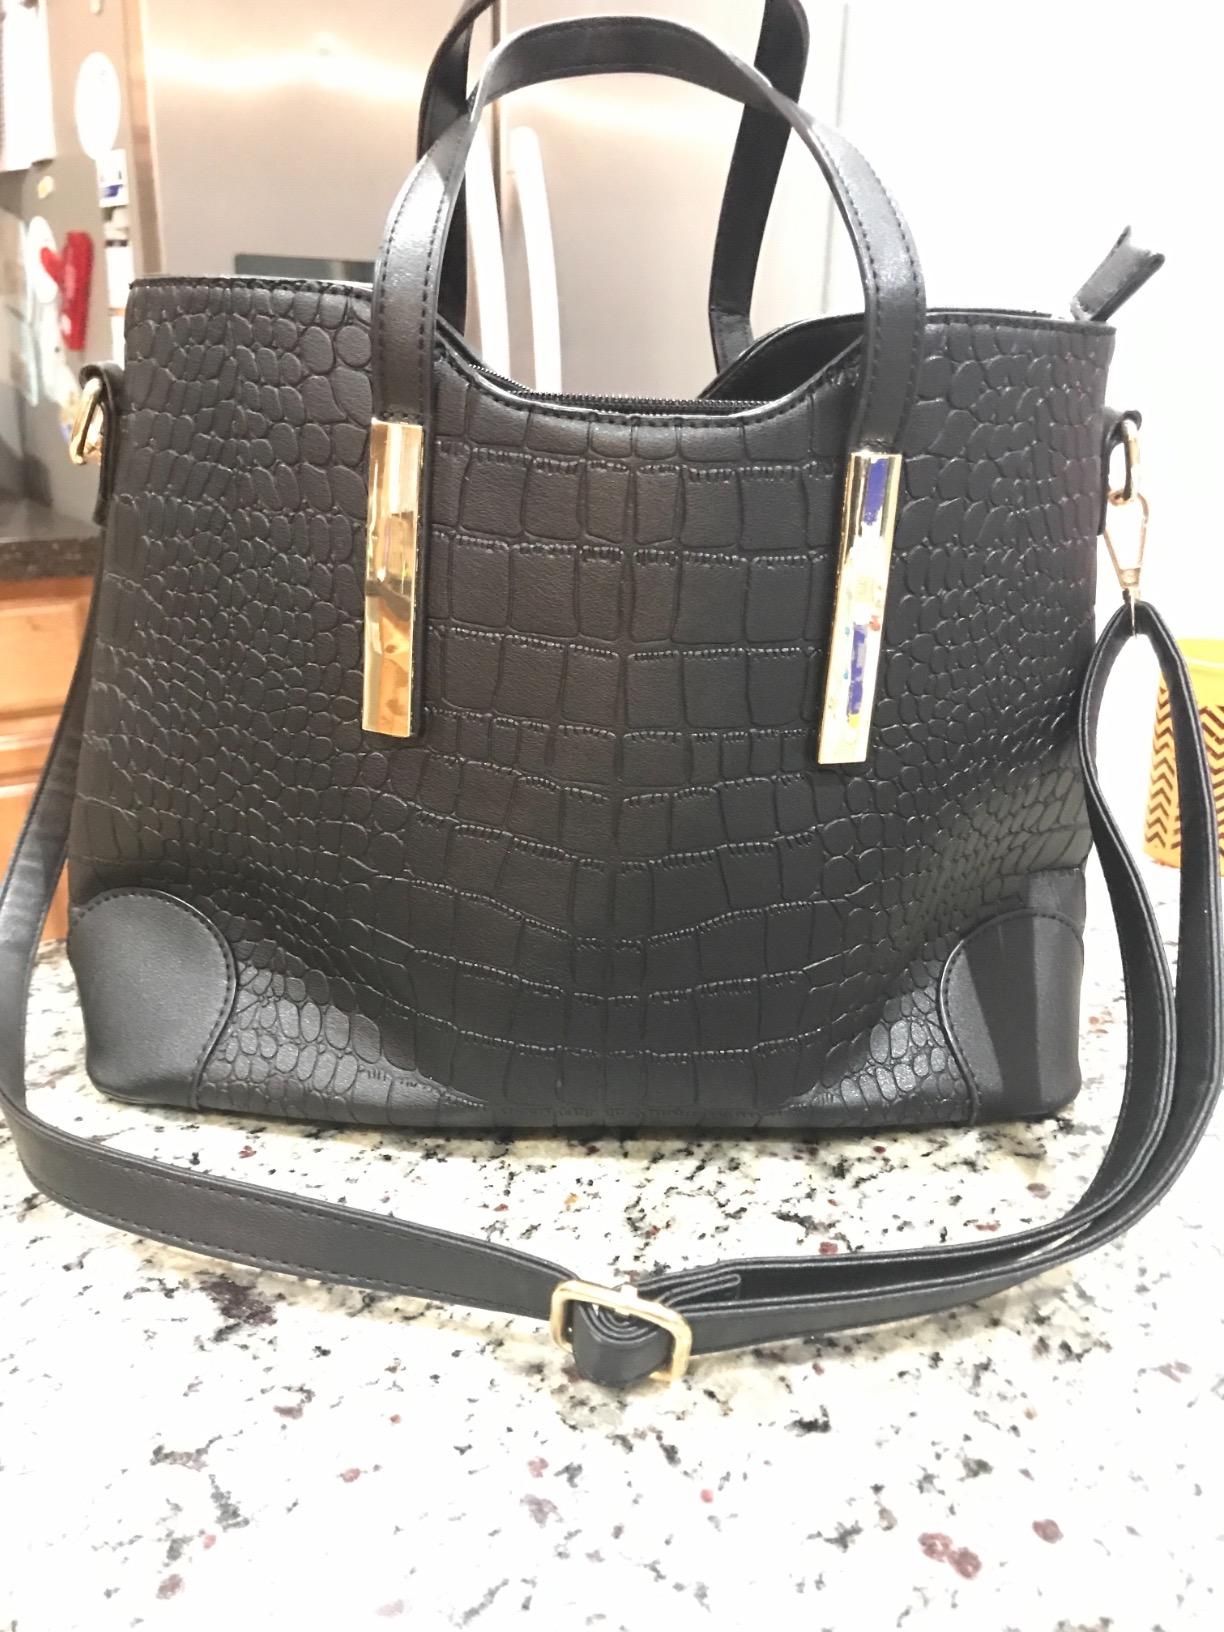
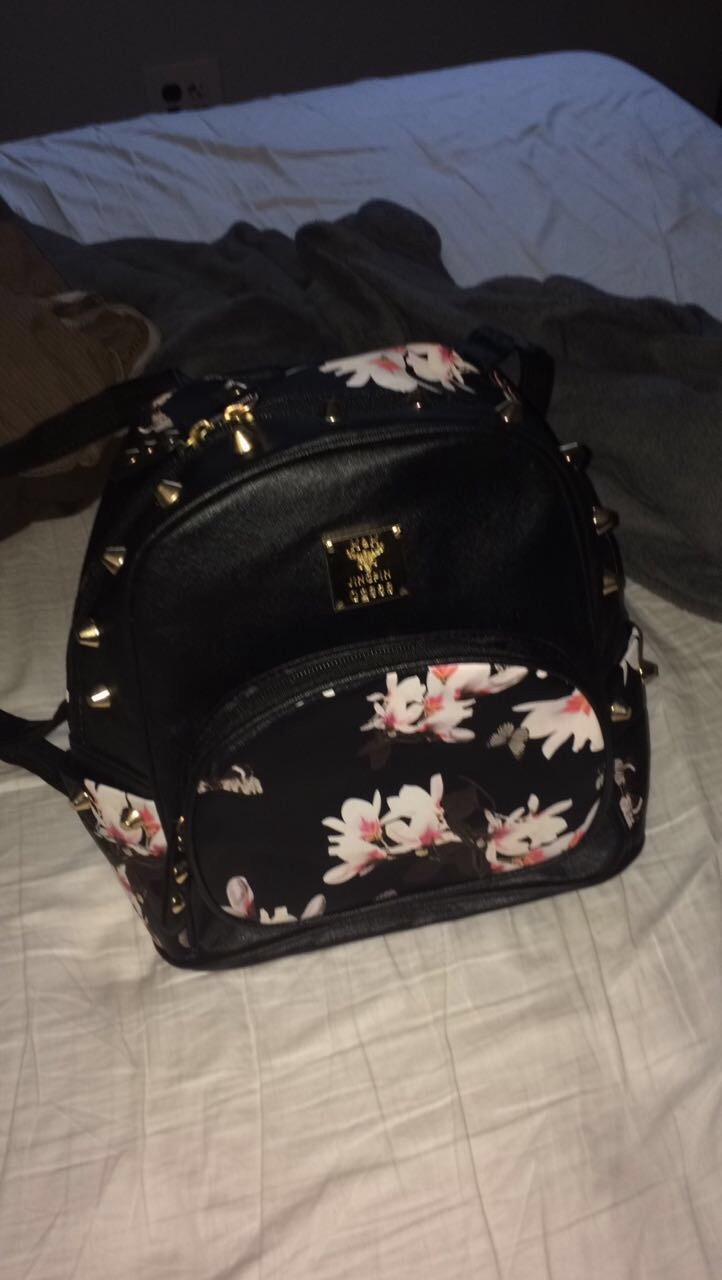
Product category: accessories_handbag
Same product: no